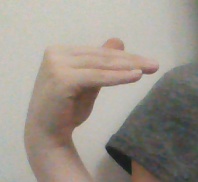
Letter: khaa